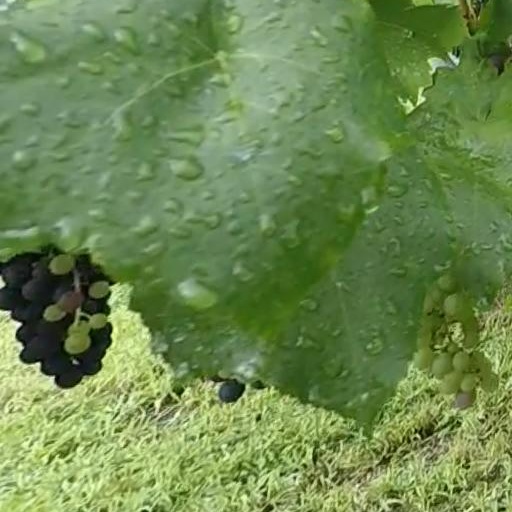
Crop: grape